Manny Sethi

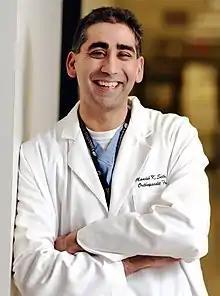
Sethi in 2012

Manish Kumar Sethi (born January 3, 1978) is an American physician and former political candidate. He is the president and founder of the non-profit Healthy Tennessee and an orthopedic trauma surgeon at Vanderbilt University Medical Center. Sethi serves as the director of the Vanderbilt Orthopedic Institute Center for Health Policy and is the lead author of the books "An Introduction to Health Policy" and "Orthopedic Traumatology: An Evidence Based Approach."